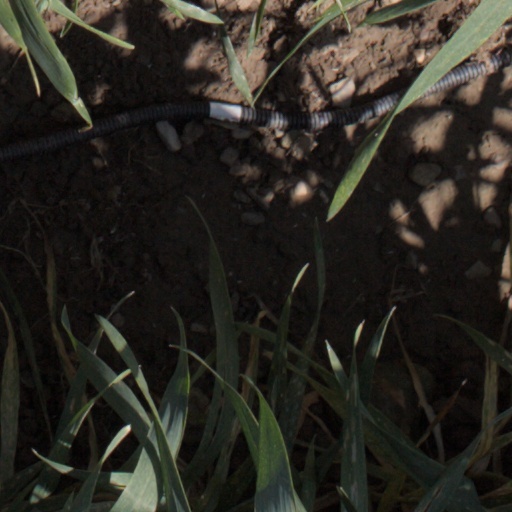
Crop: wheat